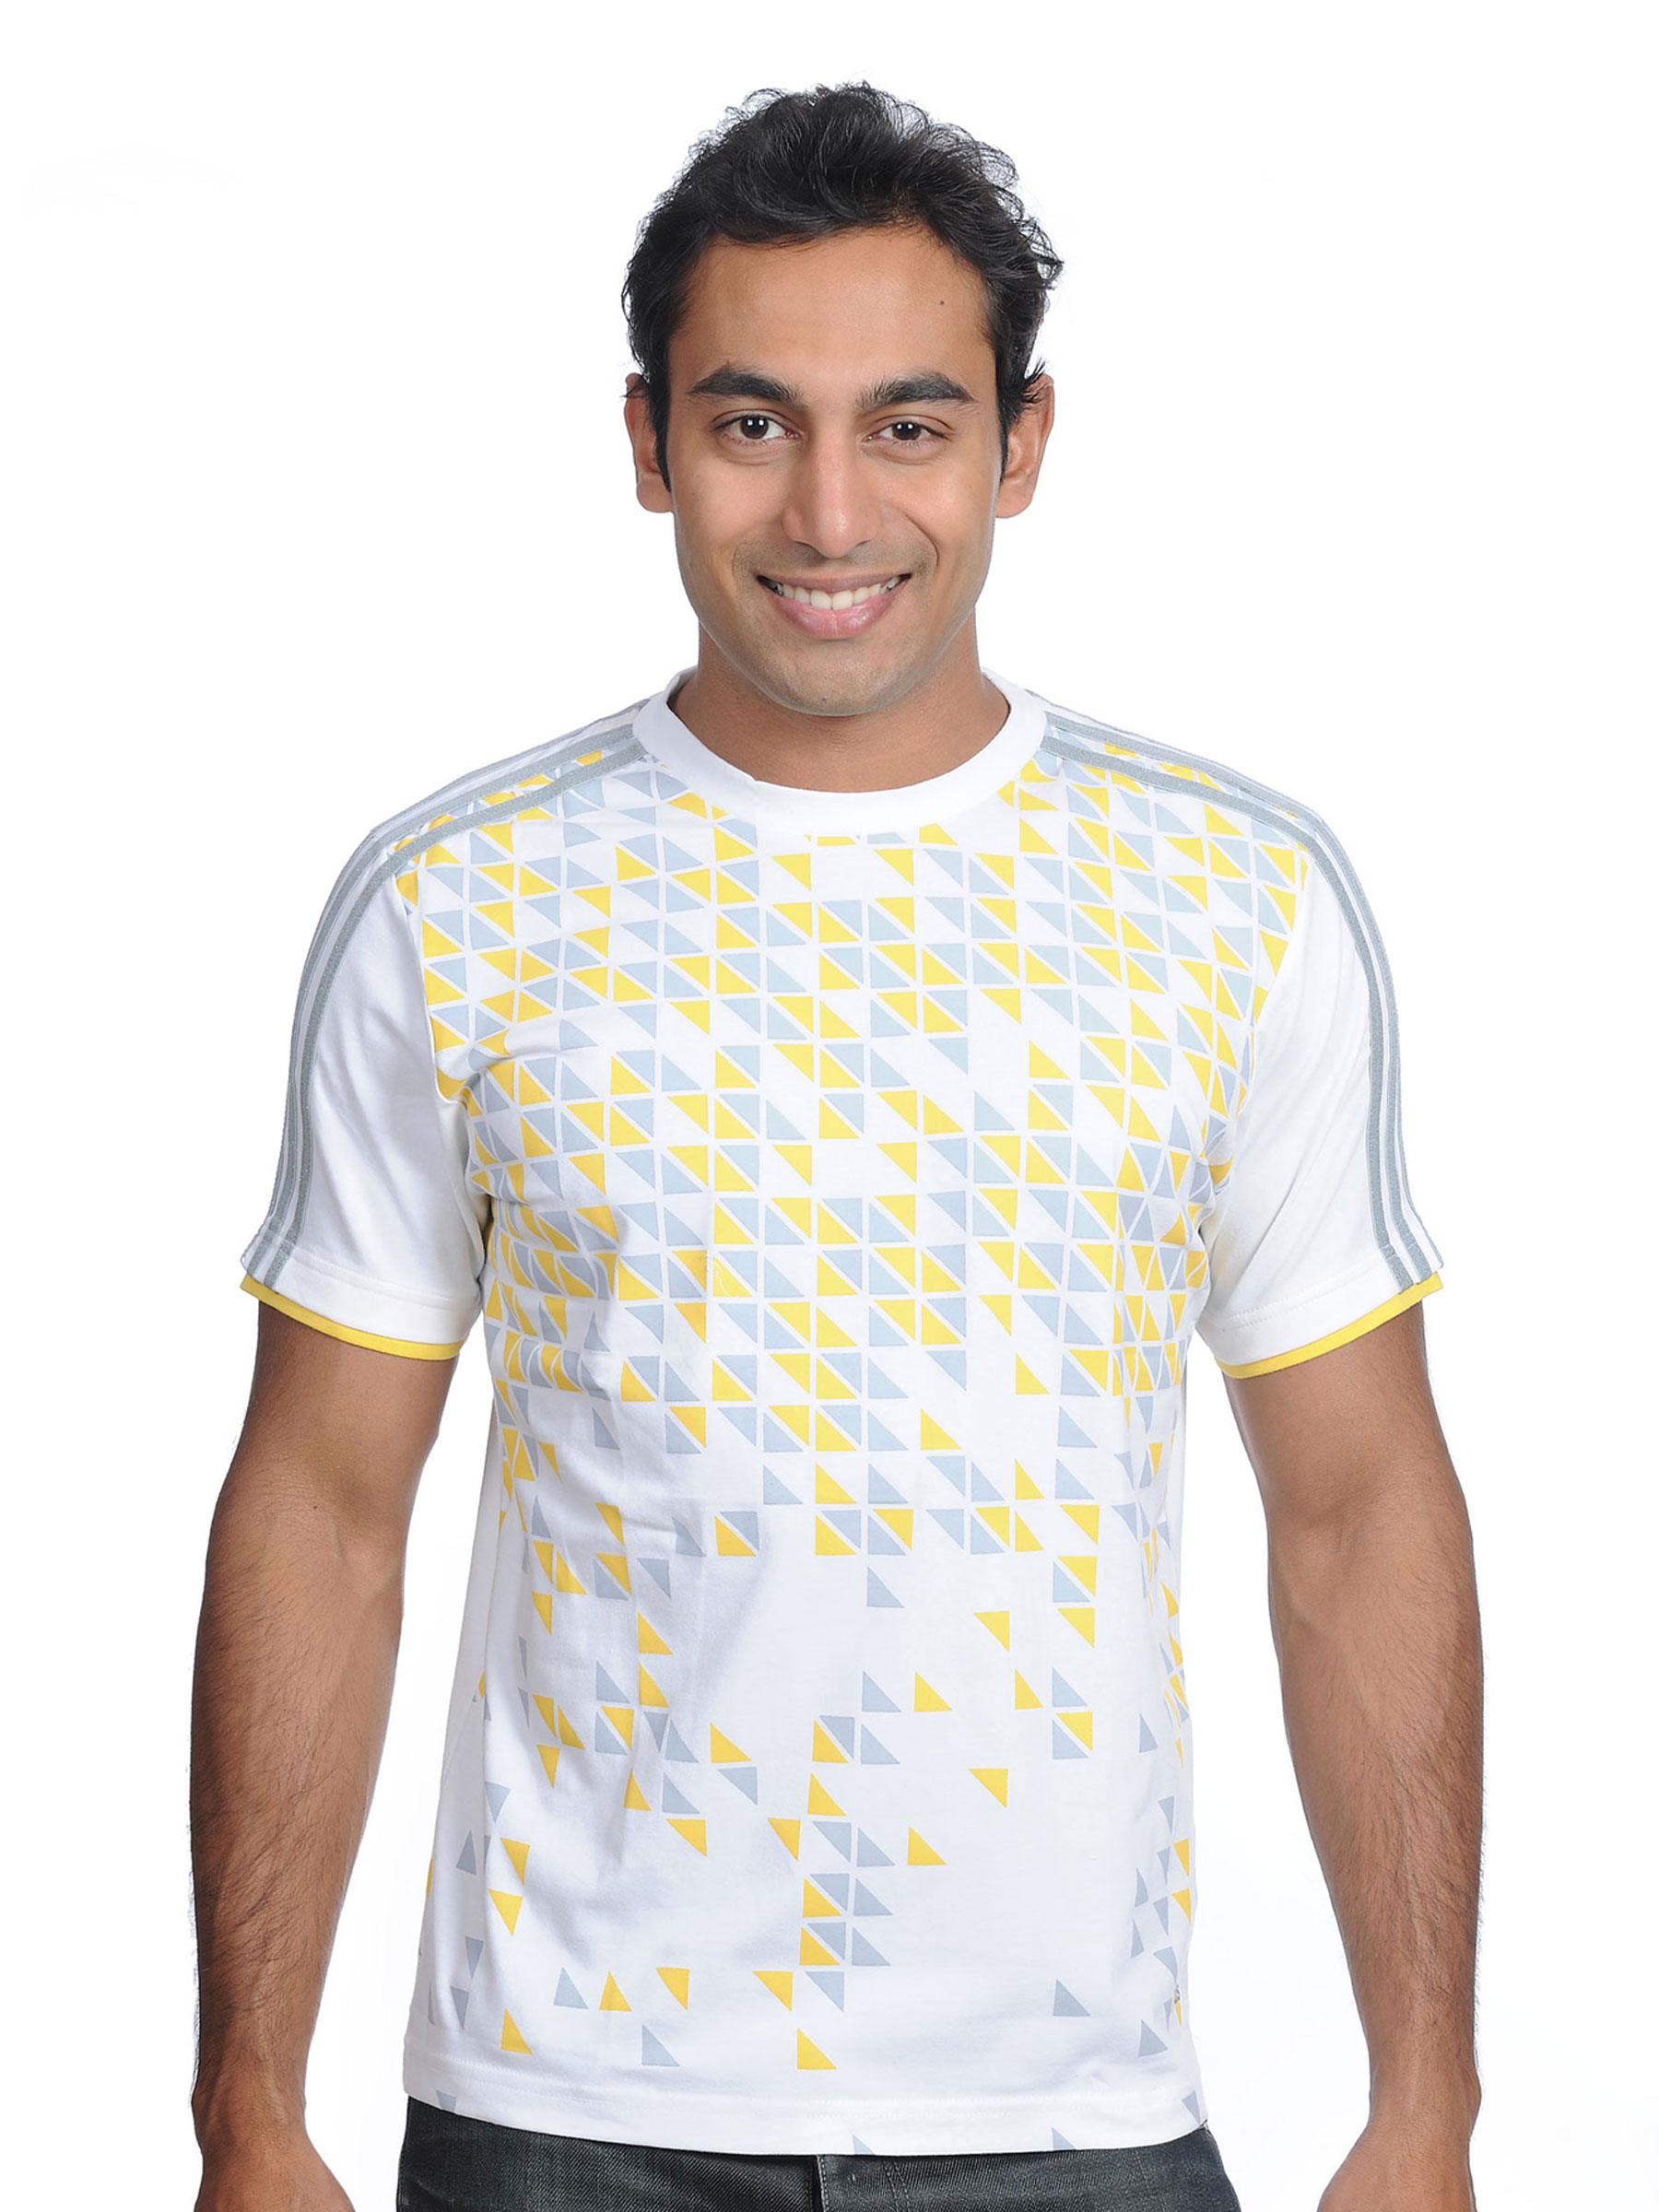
ADIDAS Mens Graphic White T-shirt
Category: Apparel / Topwear / Tshirts
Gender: Men
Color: White
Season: Fall 2010
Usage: Sports